So Kwun Wat

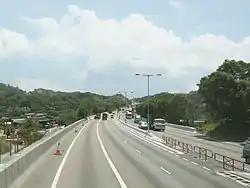
Tuen Mun Road near So Kwun Wat. The carriageway on the left is towards Tsuen Wan and that on the right is towards Tuen Mun.

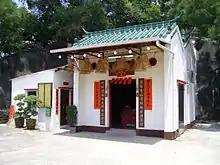
Tin Hau Temple in So Kwun Tan.

So Kwun Wat, commonly pronounced So Kwun Fat, is an area on the south coast of the western mainland New Territories in Hong Kong. The proper So Kwun Wat is a populated area in the valley between Siu Lam and Sam Shing Hui. It includes So Kwun Tan on the shore, which is a residential area, Hong Kong Gold Coast, with villas on Pearl Island off the coast.